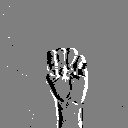
ASL letter: m